Expo 2012

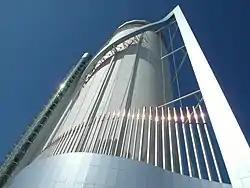
Vox Maris

The Expo Town was originally developed as an exemplary model of an ecologically-sound coastal city, for use as a testing ground for "green" home projects. The organizers modified this section to display ocean-themed "timeshares" and premium dwelling places for the future beyond the Expo.